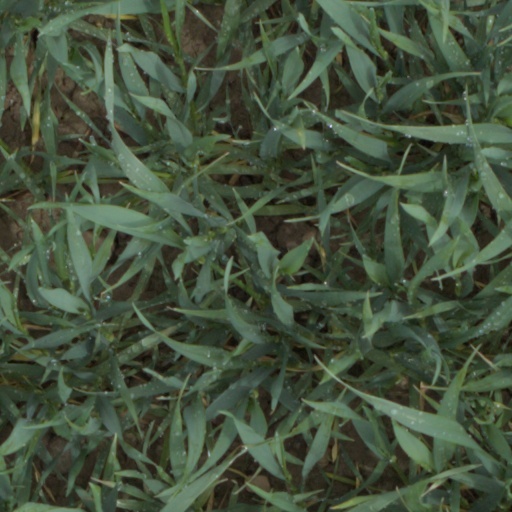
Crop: wheat